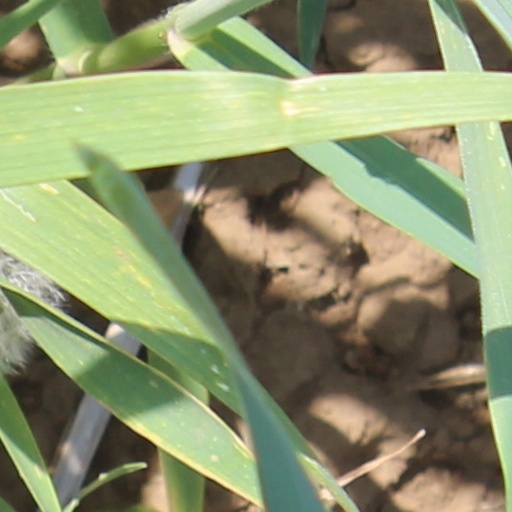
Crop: wheat